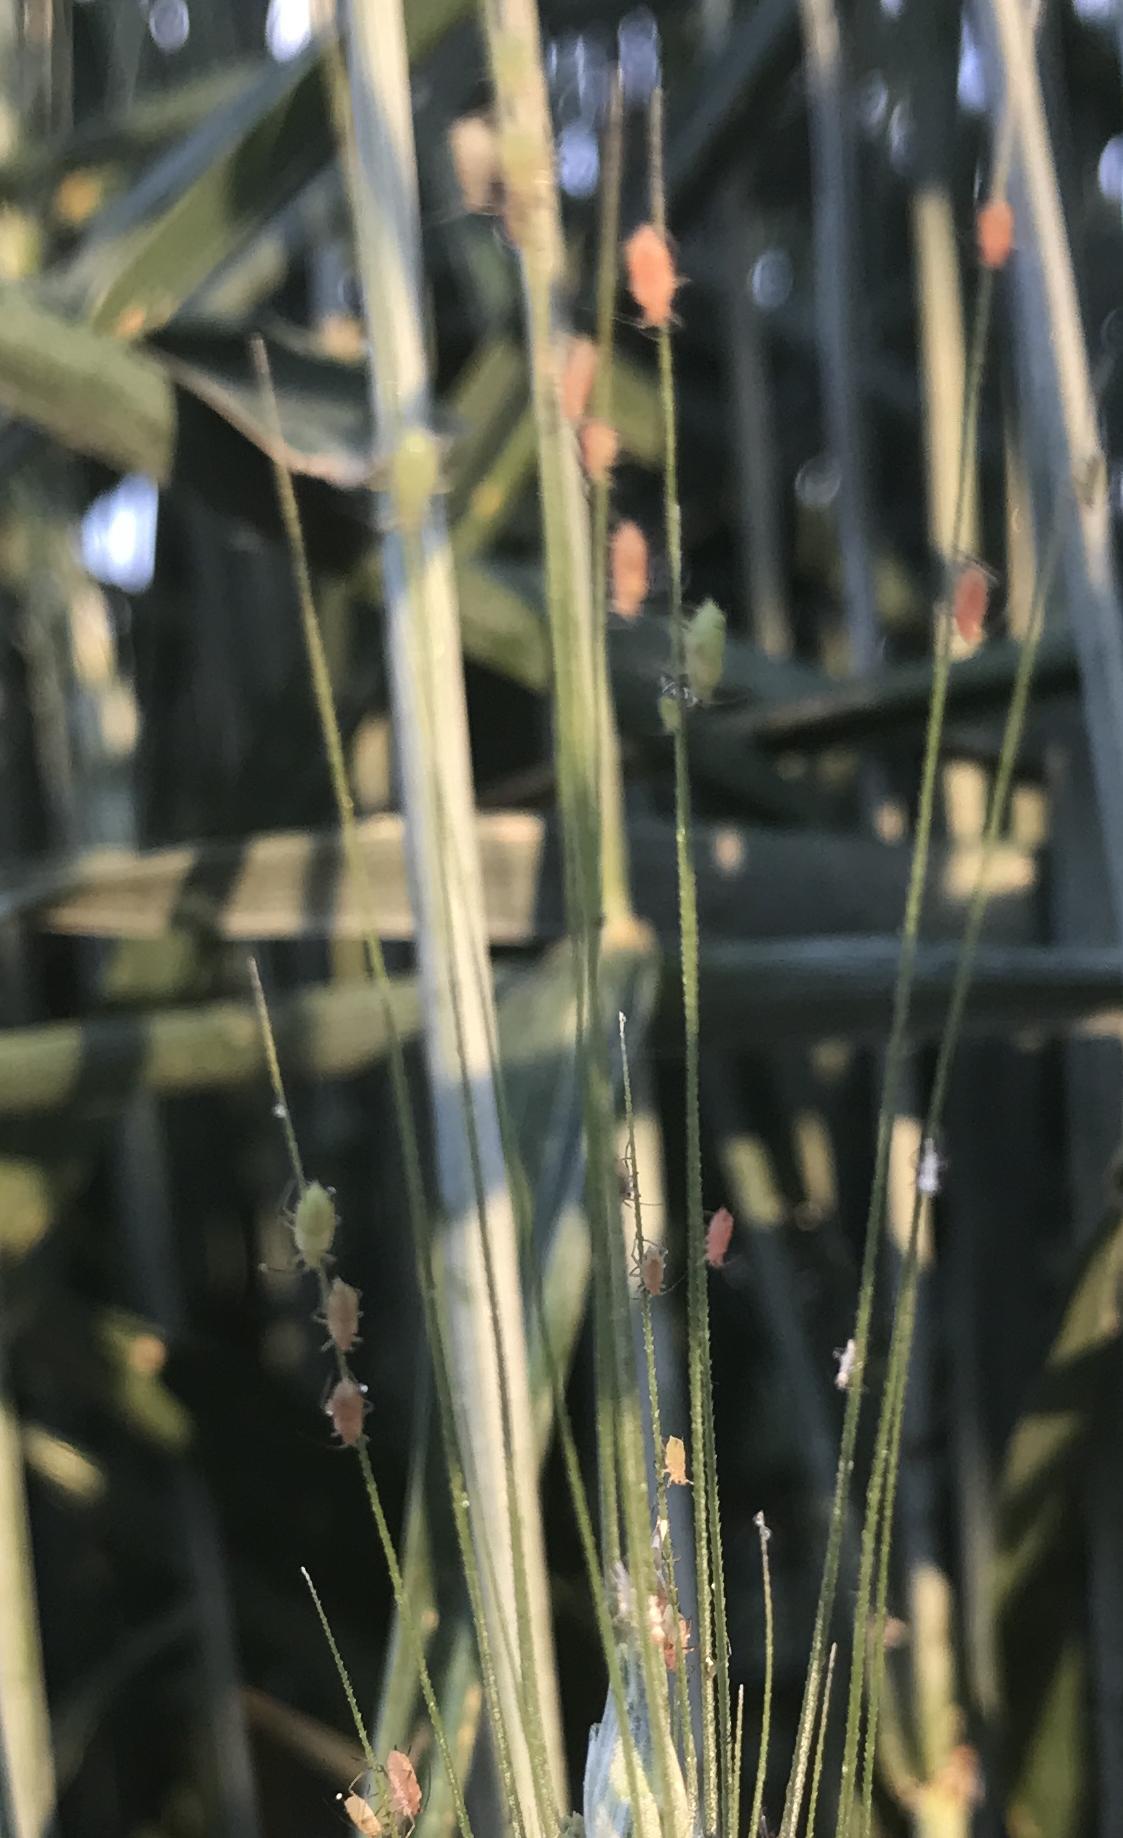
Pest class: english_grain_aphid